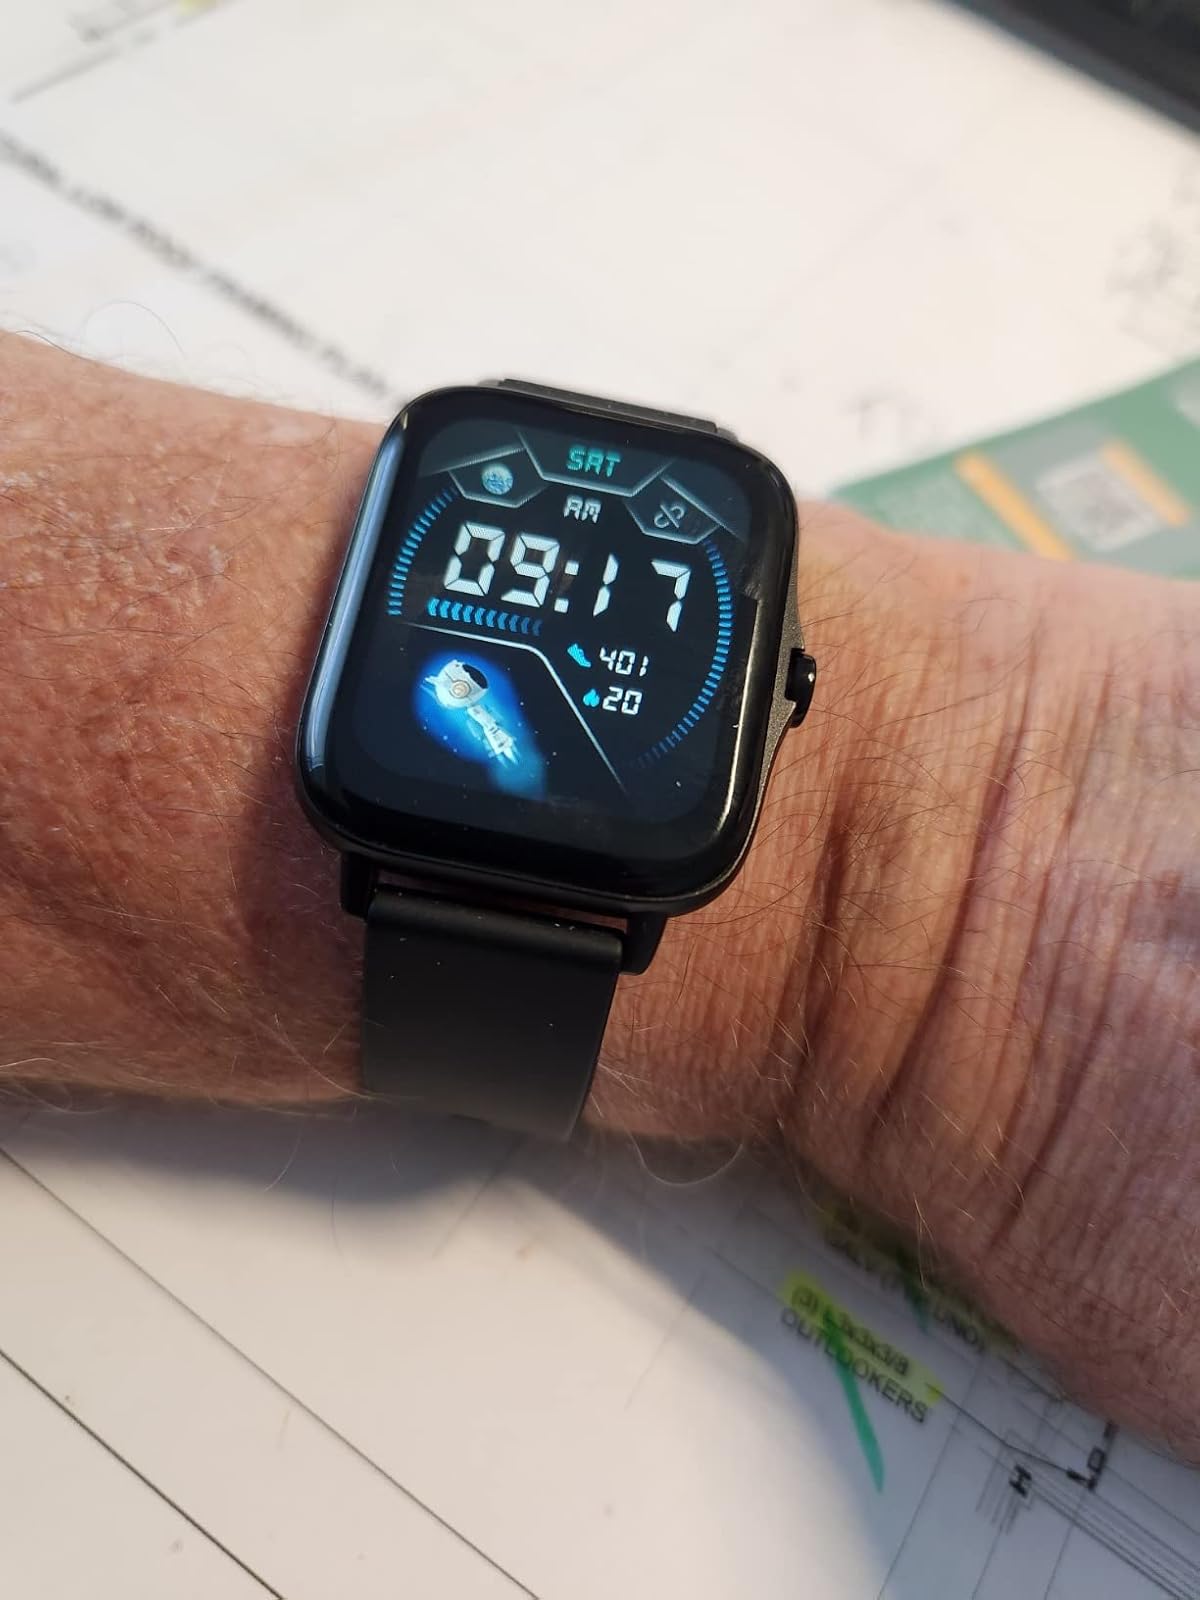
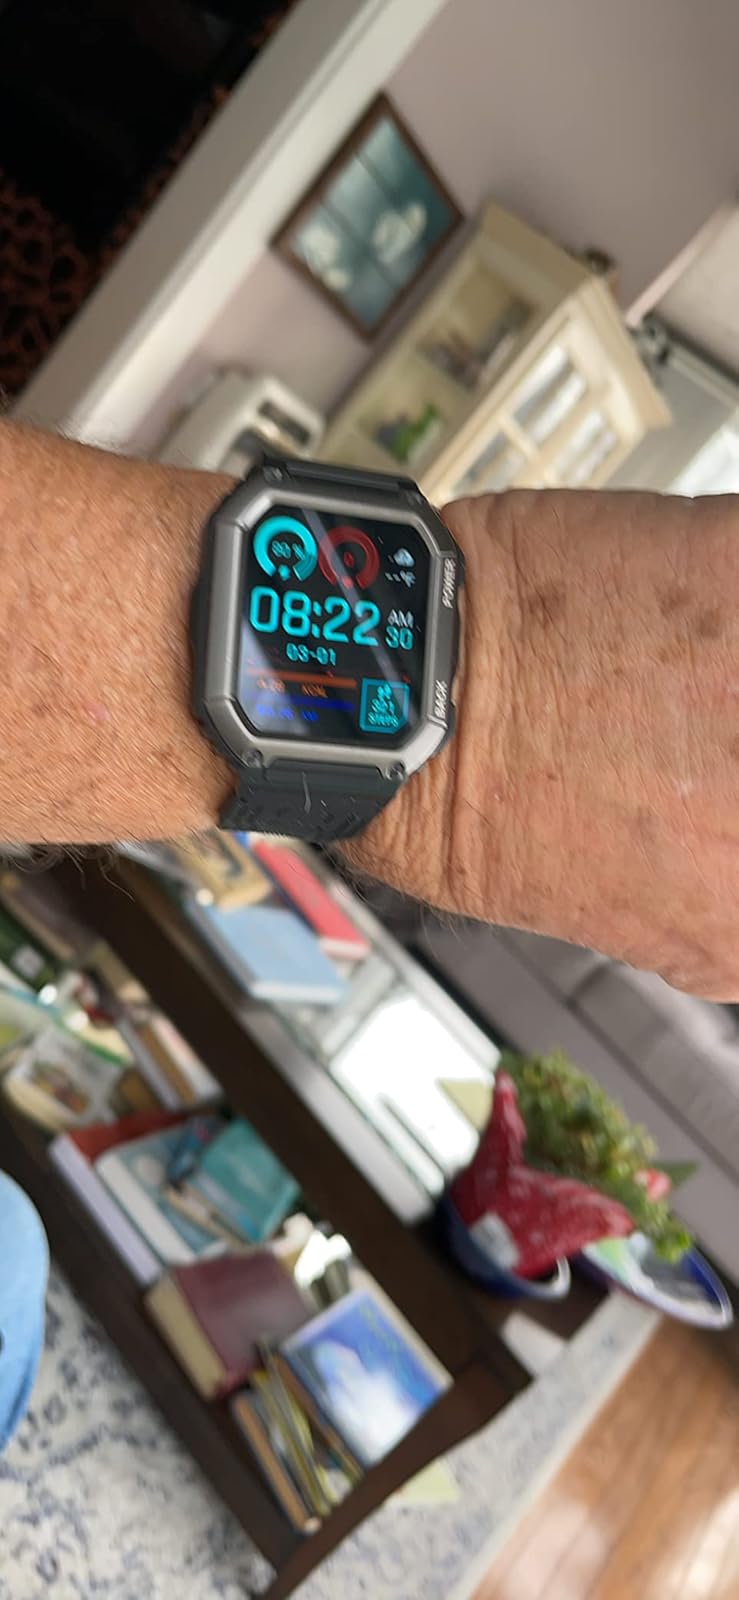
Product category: smartwatch
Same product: no